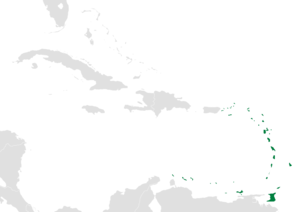
Les Petites Antilles, ou Petites Caraïbes sont un archipel situé à l'est et au sud-est de la mer des Caraïbes et composé des îles de la partie méridionale de l'arc antillais depuis Porto Rico et la fosse d'Anegada au nord-ouest jusqu'au sous-continent sud-américain.